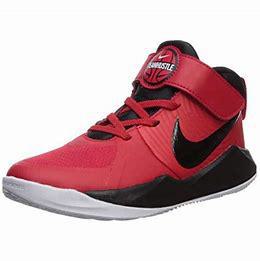
Brand: Nike
Model: Team Hustle D 9